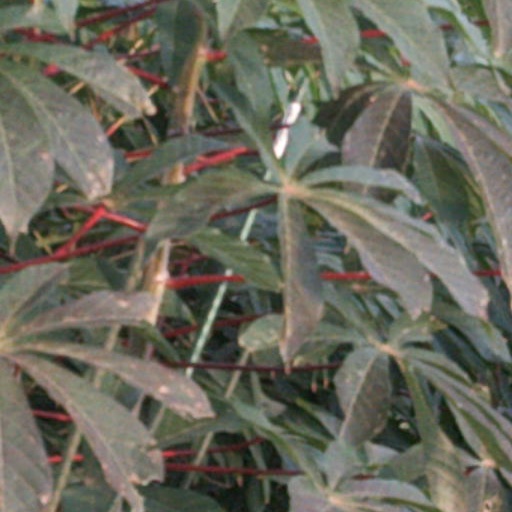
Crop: cassava